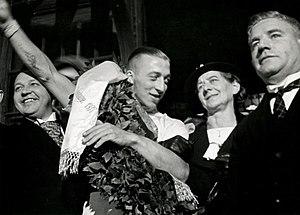
Johan van de Vijver, dit Jef van de Vijver, est un coureur cycliste néerlandais. Il a notamment été champion du monde de vitesse amateur en 1937 et 1938.